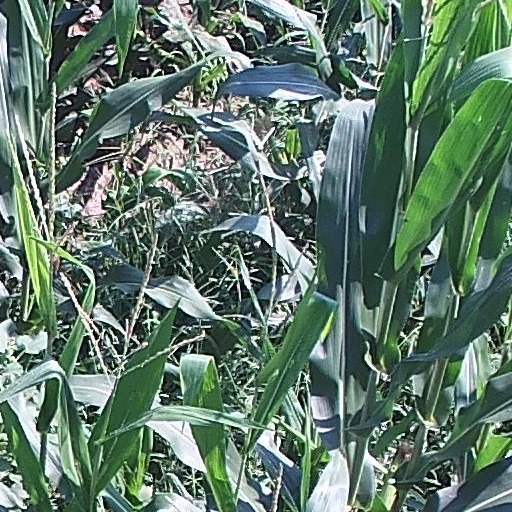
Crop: maize; corn